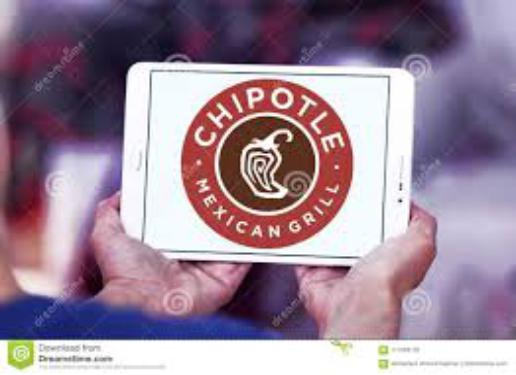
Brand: Chipotle Mexican Grill-2
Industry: Clothes